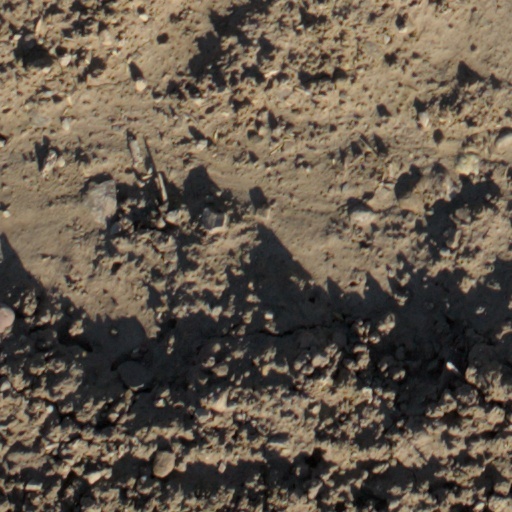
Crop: wheat